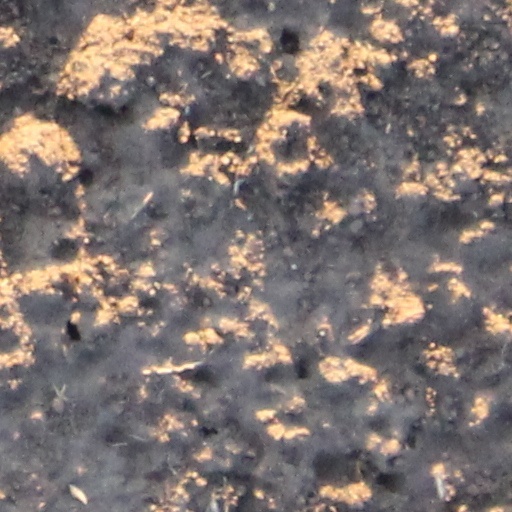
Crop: wheat